Midhurst

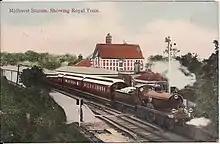
A royal train at the (LBSCR) station pre 1907

Midhurst was linked by three lines: one from Petersfield in 1864, one from Pulborough in 1866 and one from Chichester in 1881. The line from Chichester to Midhurst closed in 1935 to passengers and in 1951 to goods traffic.